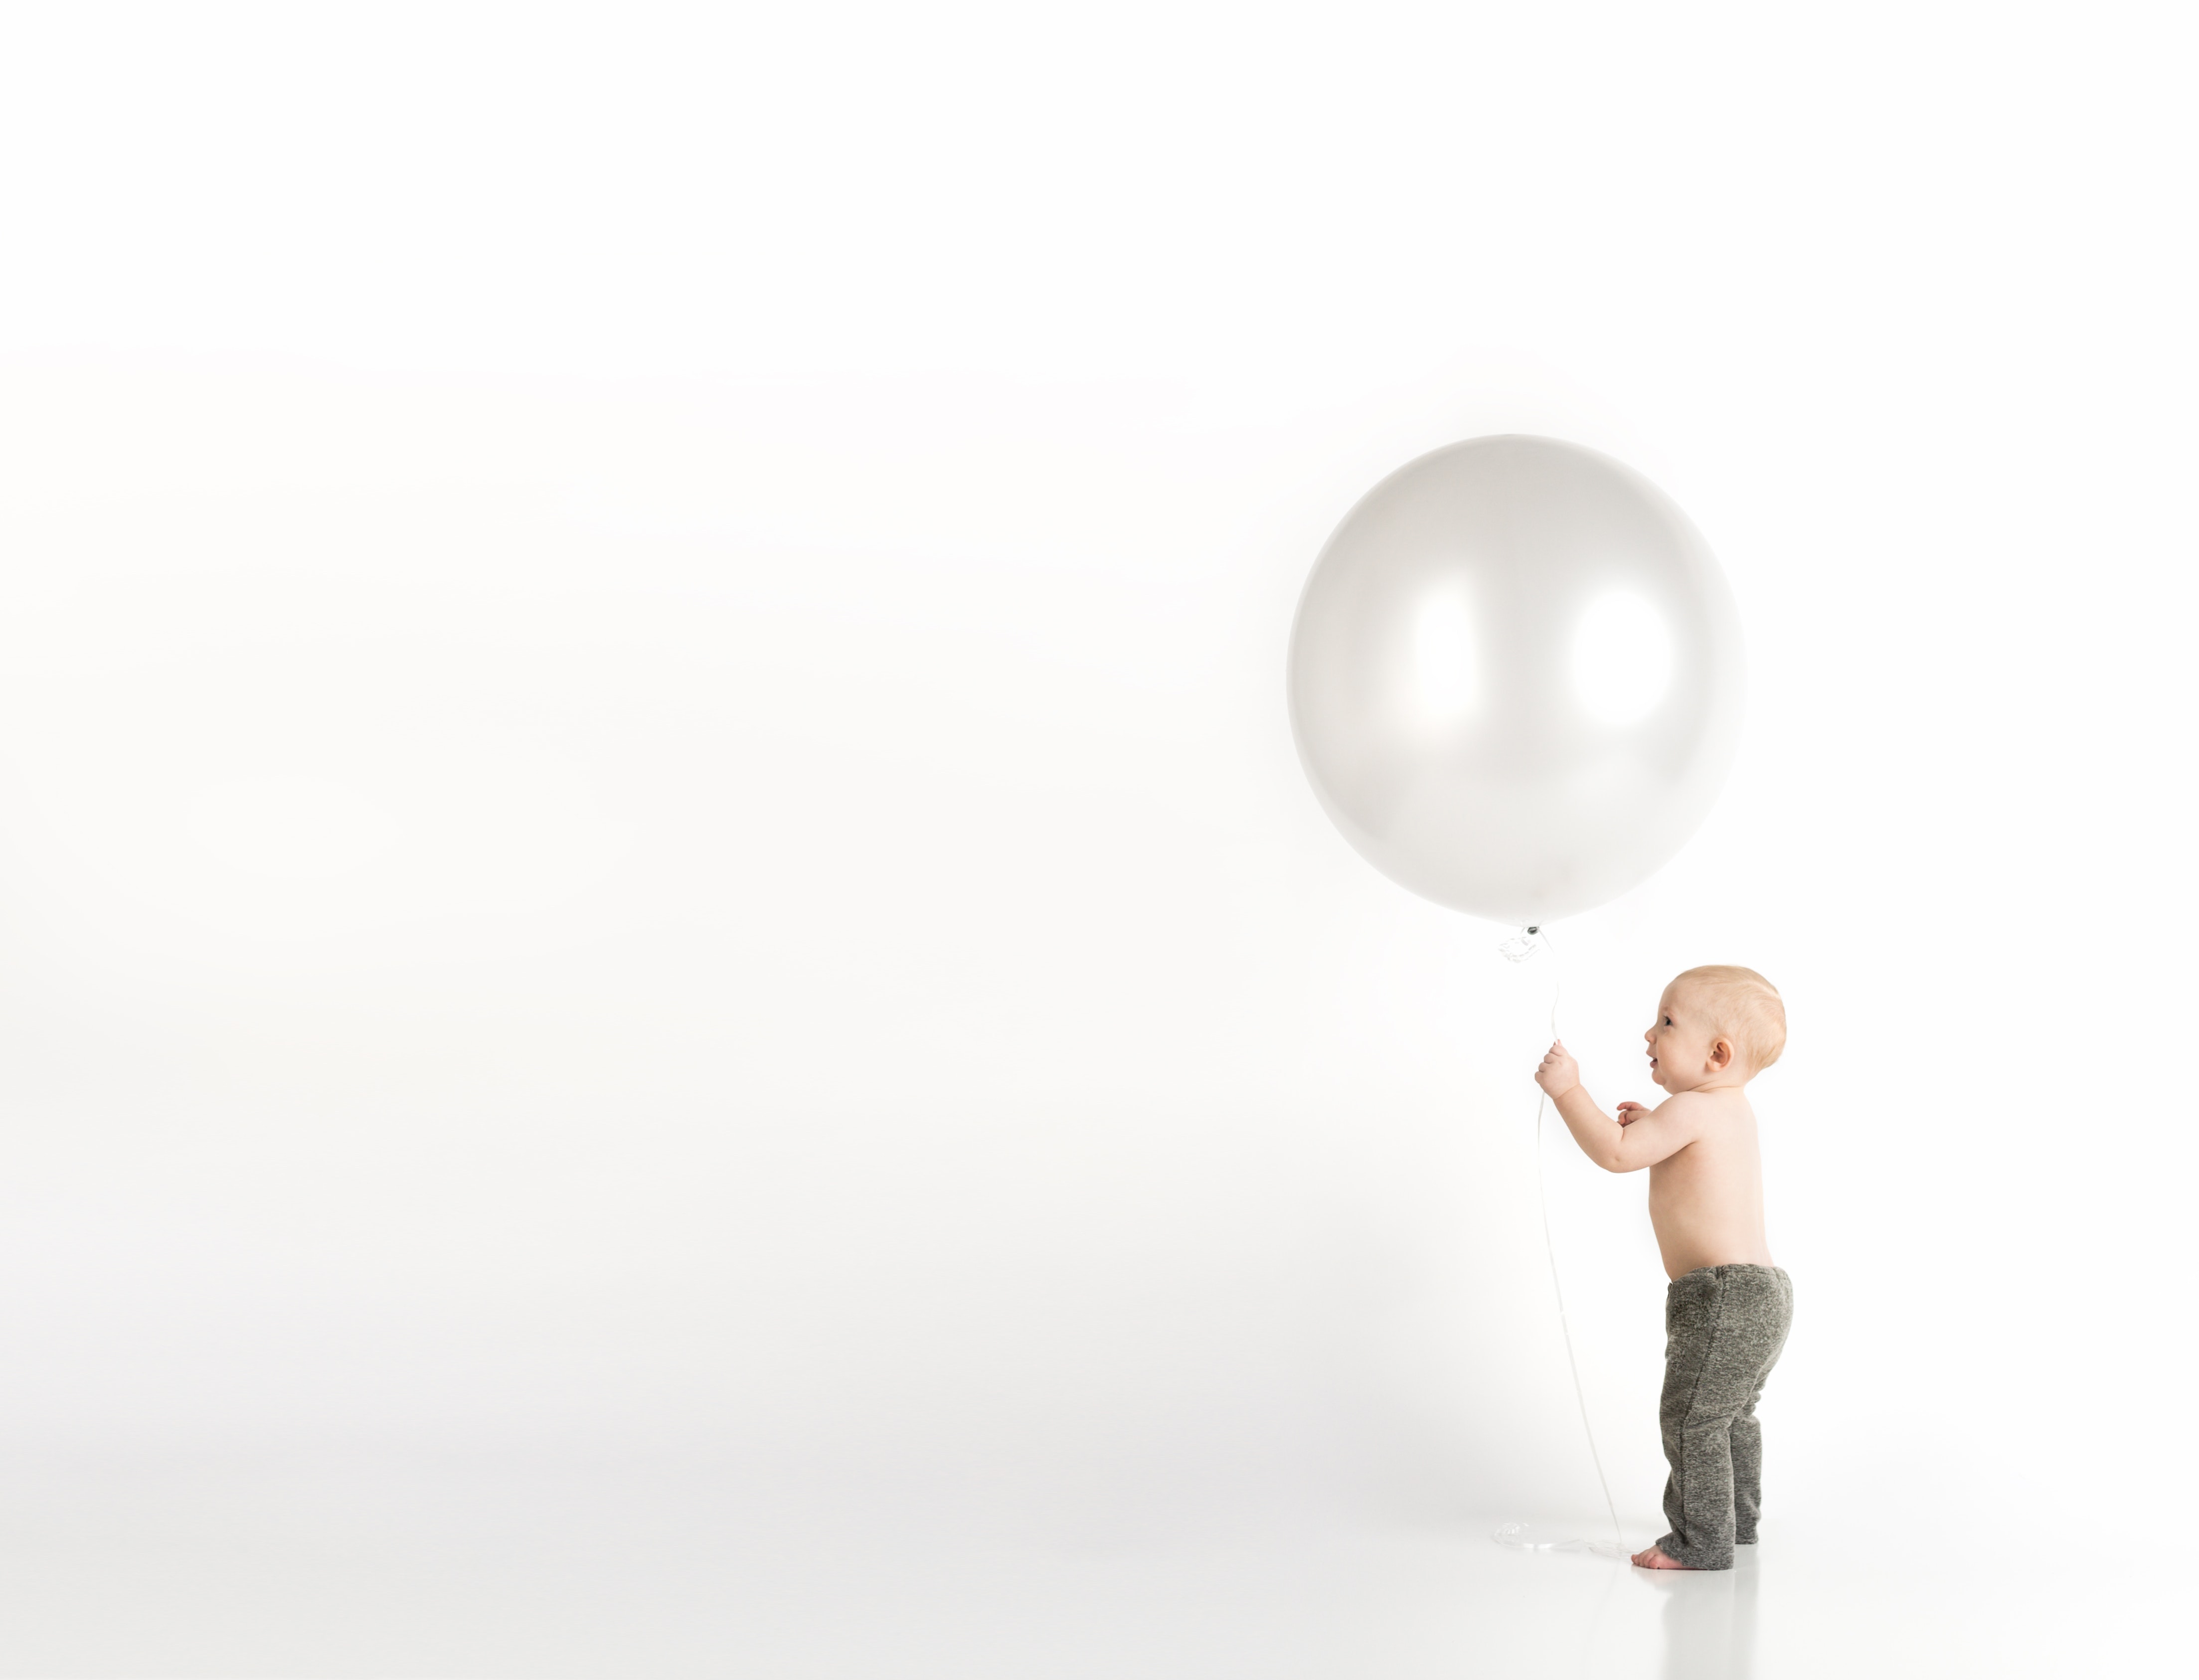
balloon